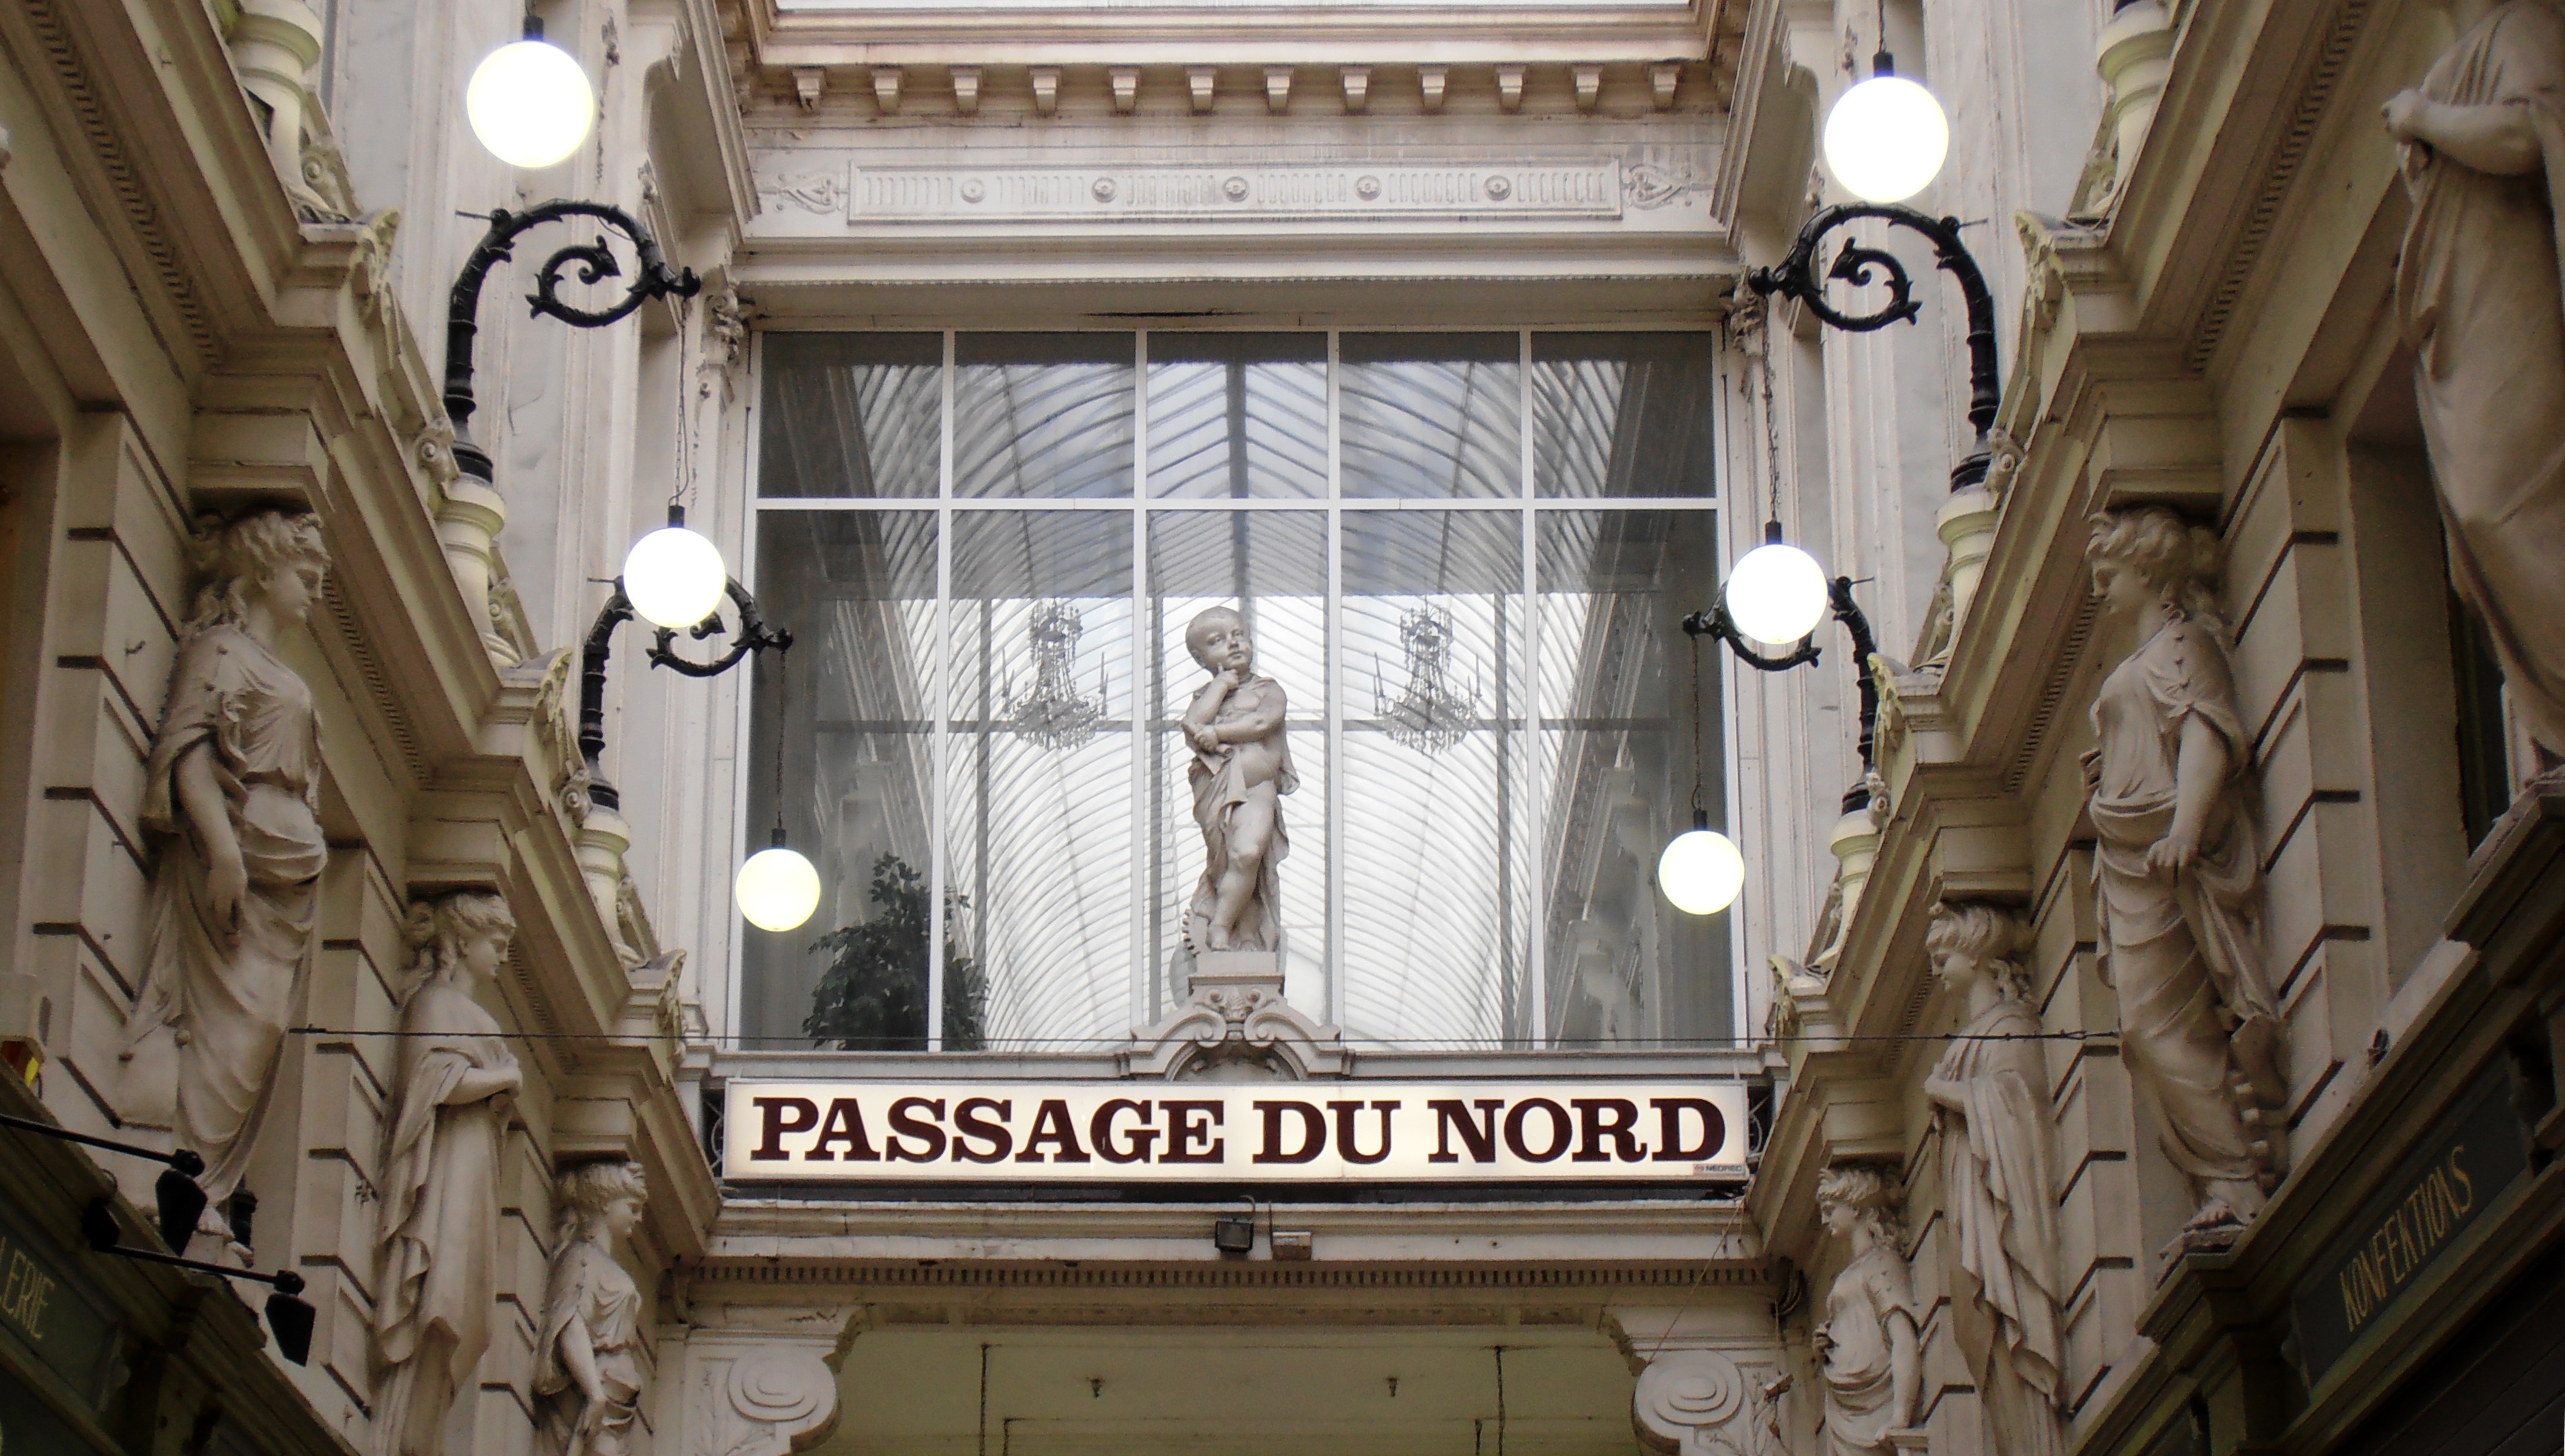
architecture, structure, window, building, old, city, landmark, facade, church, cathedral, historic, tourism, place of worship, belgium, brussels, design, buildings, synagogue, architecture design, ancient history, passage du nord